Tønsberg

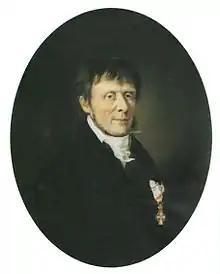
CP Stoltenberg, 1820

Tønsberg is mostly a shopping town and an administrative centre. It is also noted especially for its silverware.